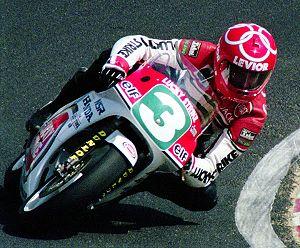
Jacques Cornu, né le 15 mai 1953 à Aigle, dans le Canton de Vaud en Suisse, est un pilote de vitesse moto suisse.